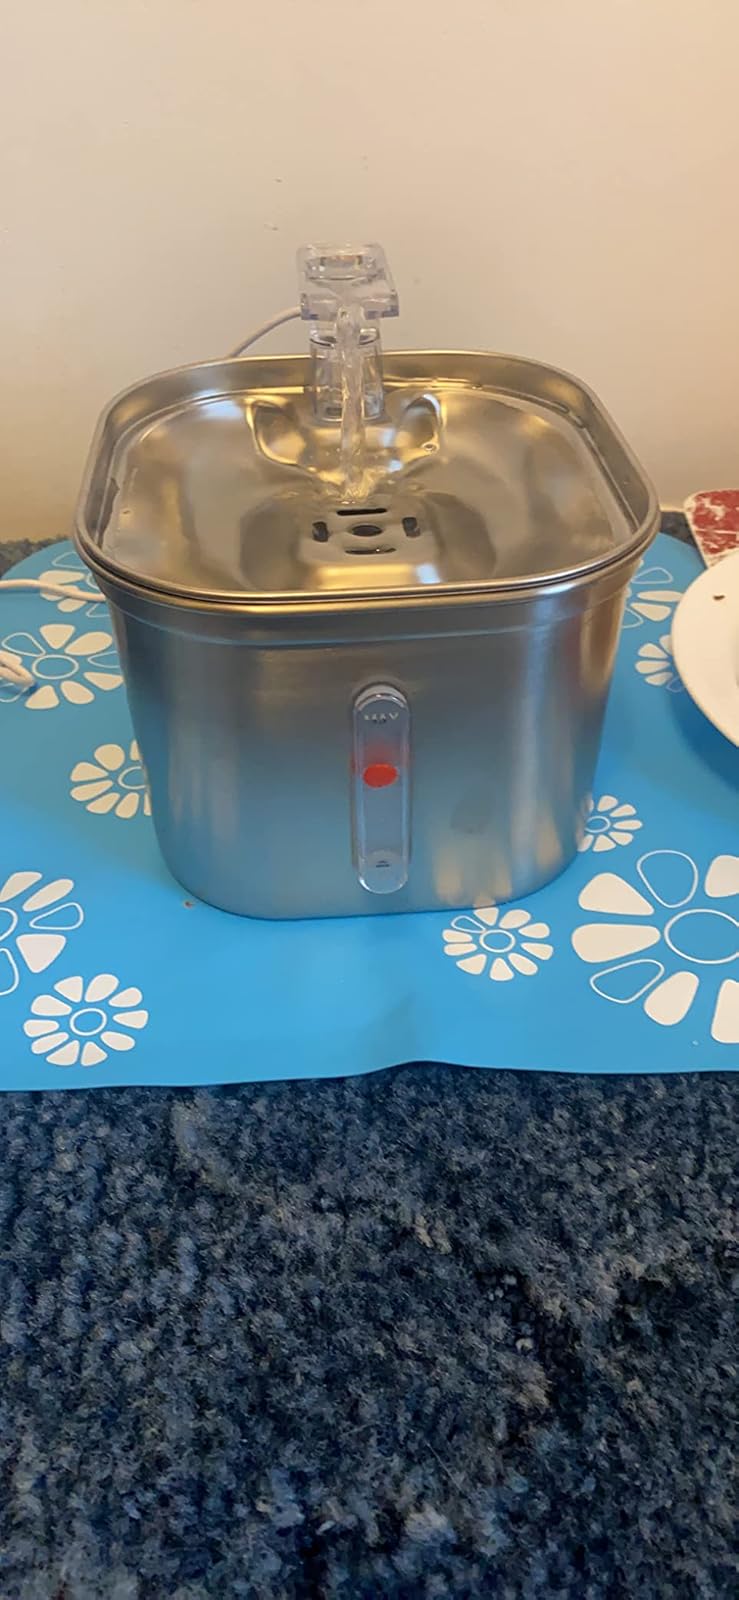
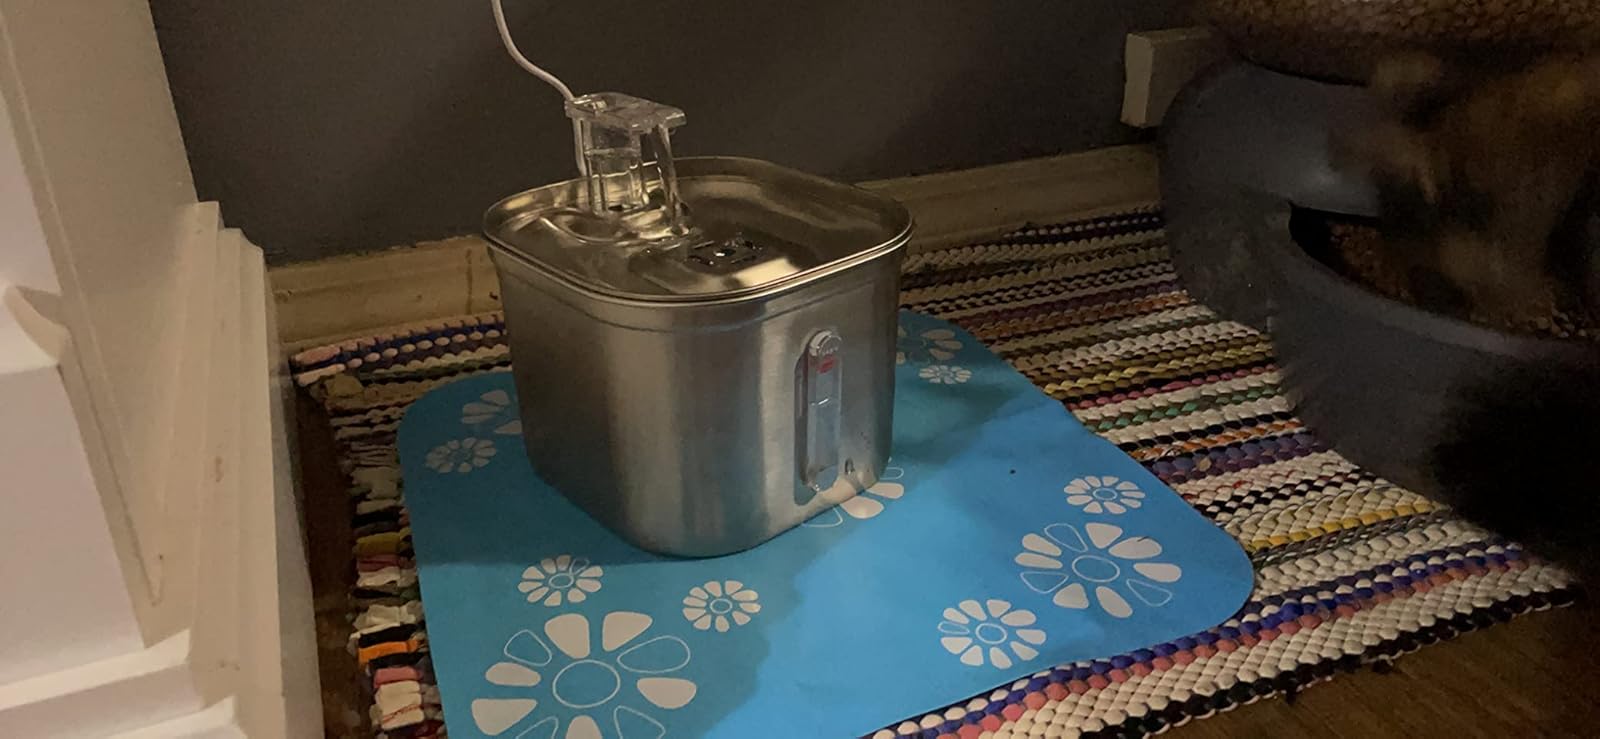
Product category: items_bowl
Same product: yes